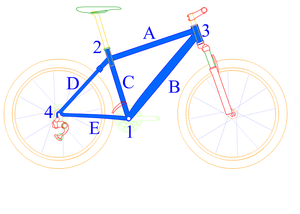
Schéma représentatif des différentes parties d'un cadre de vélo.
Le cadre de bicyclette est l'élément assurant la liaison entre les principaux éléments du deux-roues.